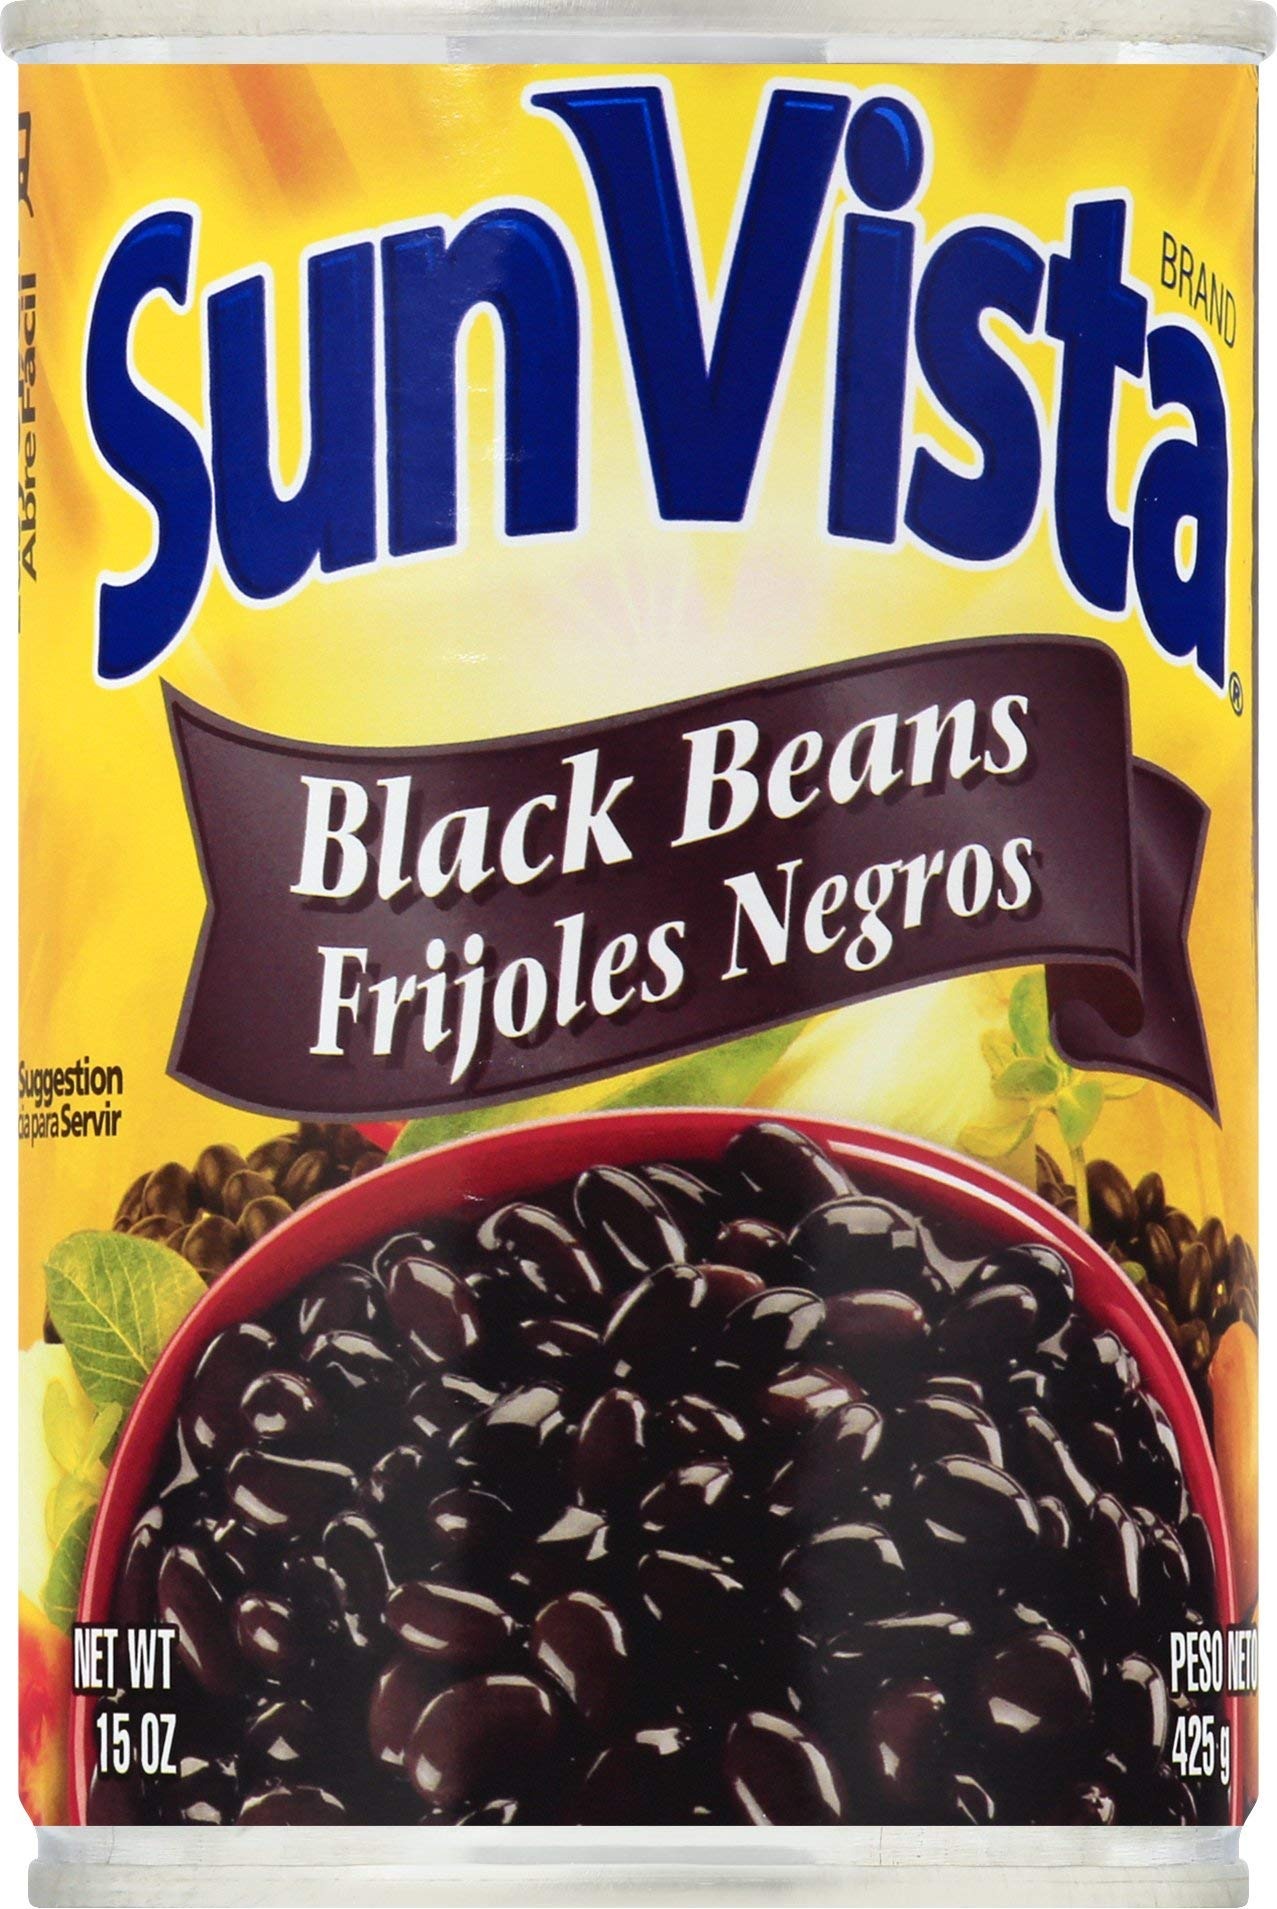
Item Name: Sun Vista Black Beans, 15 oz
Bullet Point: Sun Vista Black Beans, 15 oz
Value: 15.0
Unit: oz

Price: 2.86